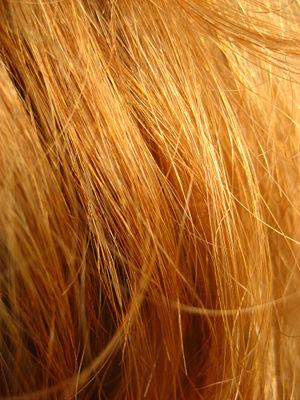
La rousseur est une couleur de cheveux qui représente approximativement 1 à 2 pour cent de la population humaine. Elle apparaît plus fréquemment dans les peuples originaires du Nord et de l'Ouest de l'Europe, et moins fréquemment dans les autres populations. La rousseur se manifeste chez les humains possédant deux exemplaires d'un allèle récessif d'un gène sur le chromosome 16, qui provoque une mutation du gène MC1R.